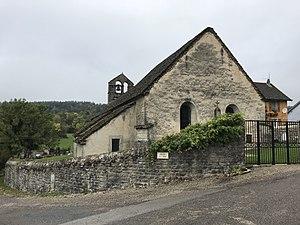
Plaisia (Jura, France) en octobre 2017.
L'église Saint-Étienne est une église catholique située à Plaisia dans le Jura en France. Elle est inscrite au titre des monuments historiques depuis 1982.
Plaisia est une commune française située dans le département du Jura en région Bourgogne-Franche-Comté.